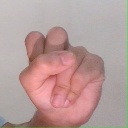
अक्षर: स